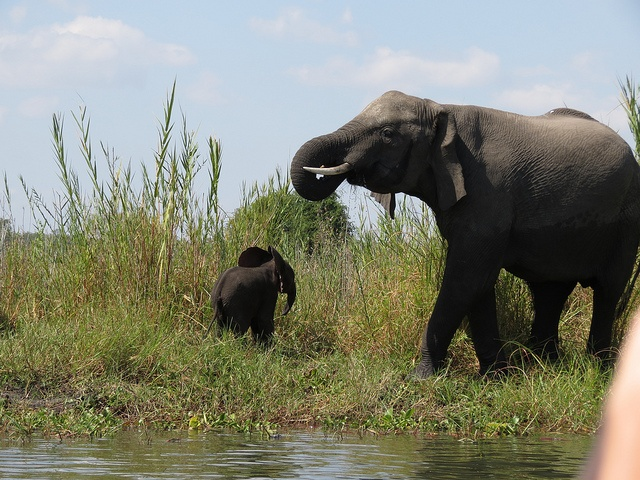
two elephants near one another near a body of water
An adult elephant with a young elephant near water.
a couple of elephants that are by the pond
An adult elephant and a baby elephant at the water's edge.
some elephants water bushes grass clouds and trees